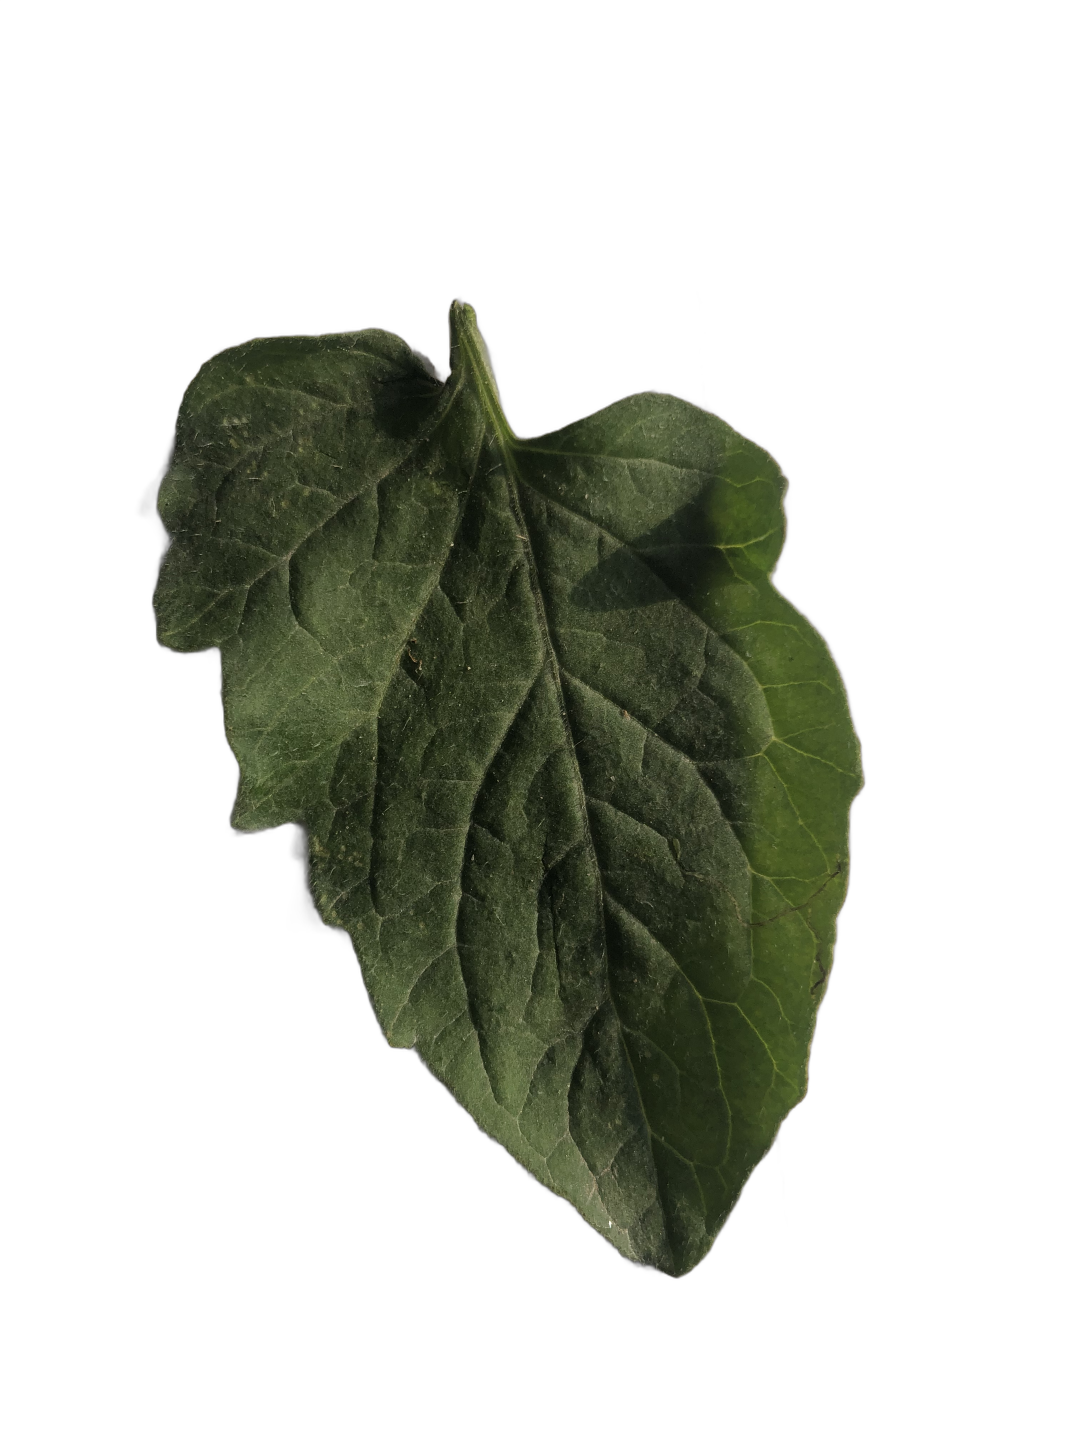
Crop: Tomato
Label: Healthy